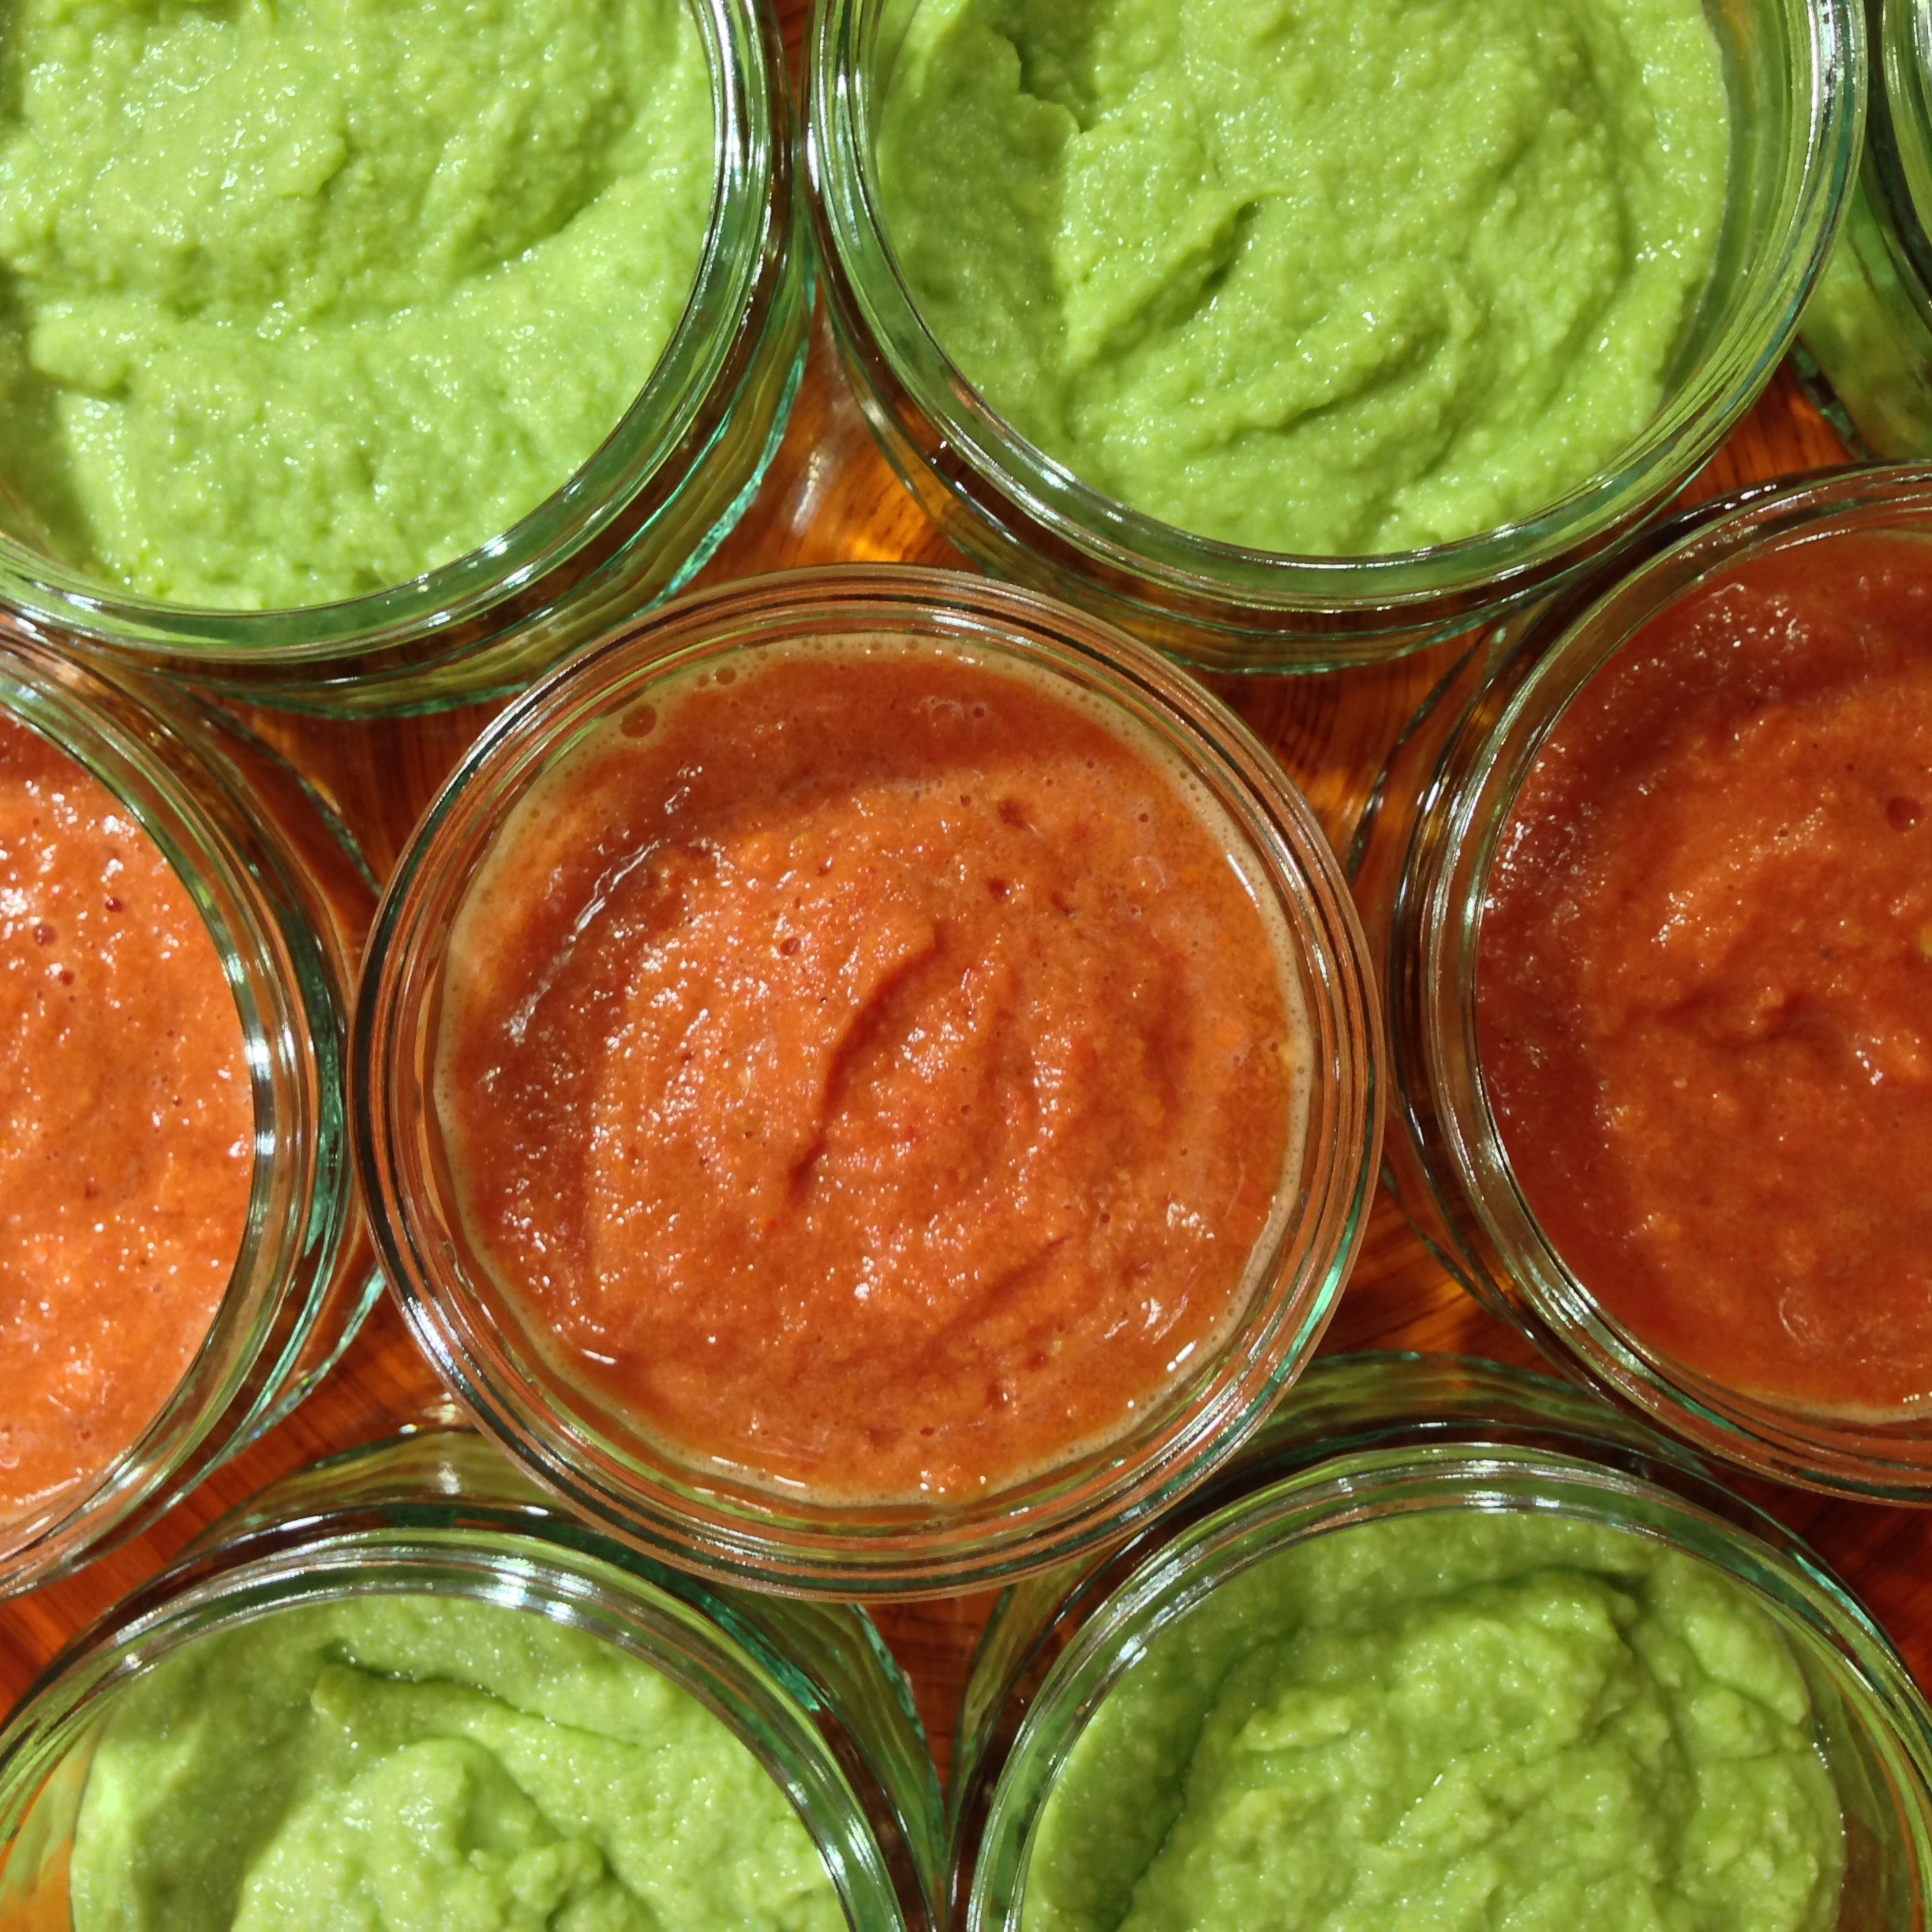
fruit, glass, dish, food, produce, vegetable, avocado, eat, cuisine, delicious, condiment, tomatoes, dips, sauces, red green, indian cuisine